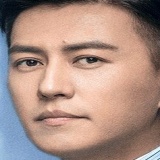
diễn viên Cận Đông